Artisanal Talavera of Puebla and Tlaxcala

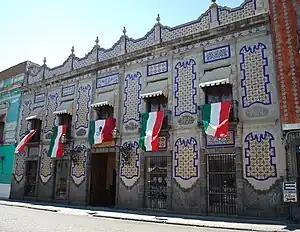
Uriarte Talavera workshop in Puebla

The process to create Talavera pottery is elaborate and it has basically not changed since the early colonial period when the craft was first introduced. The first step is to mix black sand from Amozoc and white sand from Tecali. It is then washed and filtered to keep only the finest particles. This can reduce the volume by fifty percent. Next the piece is shaped by hand on a potter's wheel, then left to dry for a number of days. Then comes the first firing, done at . The piece is tested to see if there are any cracks in it. The initial glazing, which creates the milky-white background, is applied. After this, the design is hand painted. Finally, a second firing is applied to harden the glaze. This process takes about three months for most pieces, but some pieces can take up to six months.